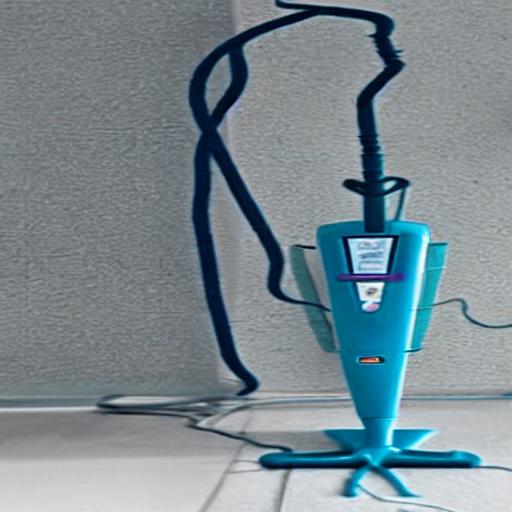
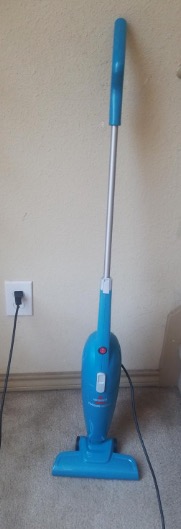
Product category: items_vacuum
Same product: no